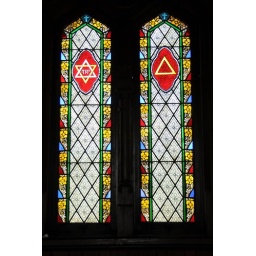
Stained glass window in Dahlgren Chapel